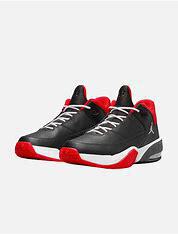
Brand: Jordan
Model: Max Aura 3